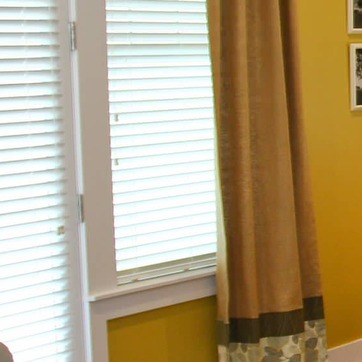
Material: glass